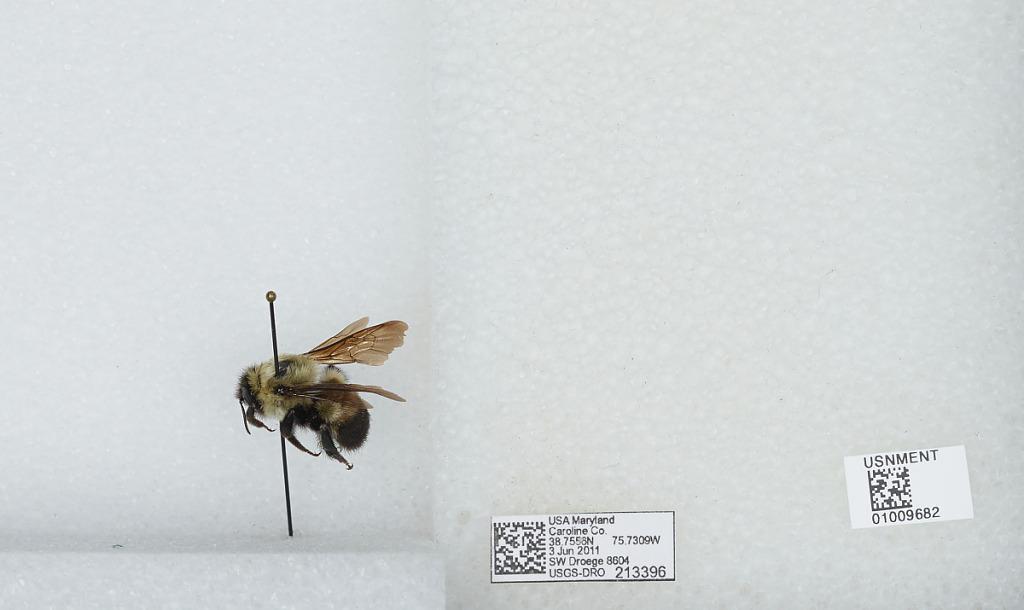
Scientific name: Bombus (Separatobombus) griseocollis (De Geer)
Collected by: S. Droege
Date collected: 2011-6-3
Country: United States
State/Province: Maryland
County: Caroline
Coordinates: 38.7556, -75.7308